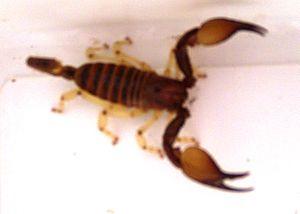
Opistophthalmus carinatus est une espèce de scorpions de la famille des Scorpionidae.